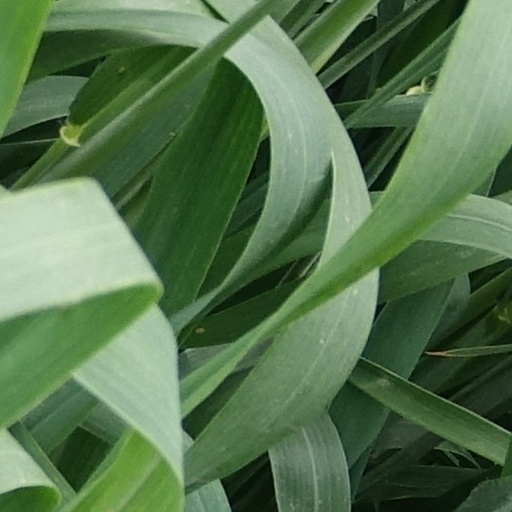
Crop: wheat